List of Superleague Formula circuits

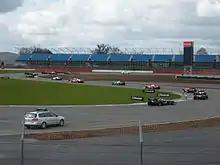
Formation lap around Brooklands corner at Silverstone Circuit in 2010

This is a list of Superleague Formula circuits, that is a list of circuits which have hosted at least one round of the Superleague Formula championship since 2008. In total, 17 different circuits from nine countries have hosted a race weekend. The first to do so was Donington Park, where the first races, at the 2008 Donington Park Superleague Formula round, were held. The Ordos International Circuit was the first circuit outside Europe to host a Superleague Formula event. Only the circuit of Circuit Zolder in Belgium has hosted races in every season until now. On 2011 season, just two races were held; then the series was discontinued after just four seasons of racing.